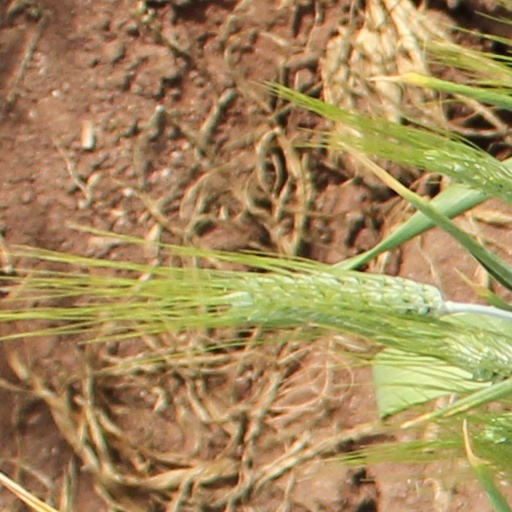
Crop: wheat